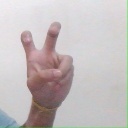
अक्षर: ई